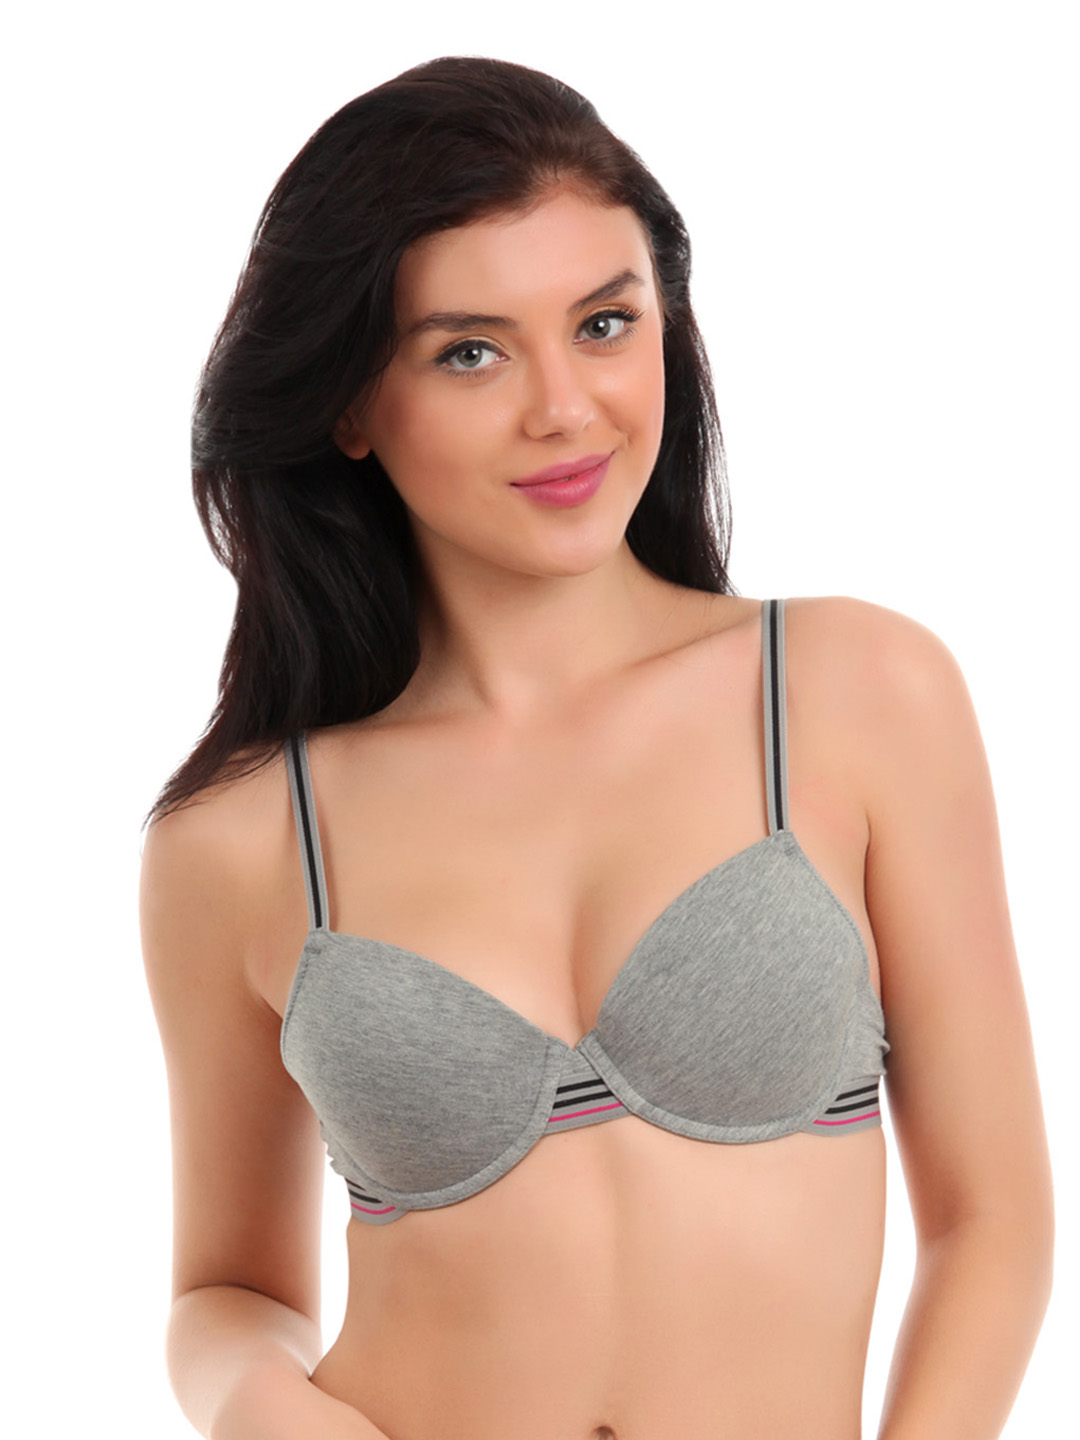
Amante Grey Push-Up Bra BCLH01
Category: Apparel / Innerwear / Bra
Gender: Women
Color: Grey
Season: Summer 2017
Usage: Casual